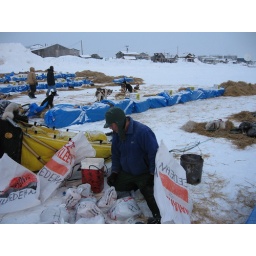
William Kleedehn unpacks fish for his dogs in Unalakleet. Photo by Ellen Lockyer